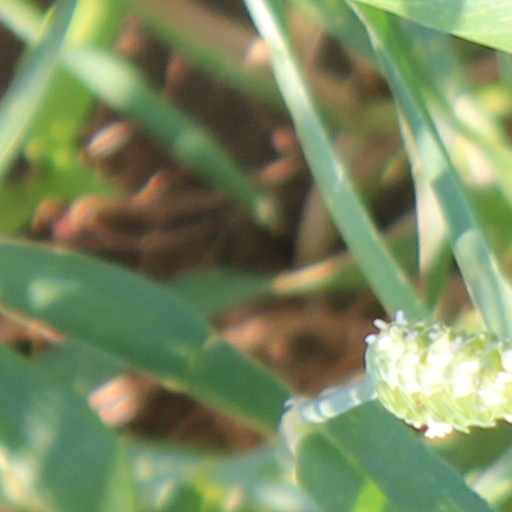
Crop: wheat